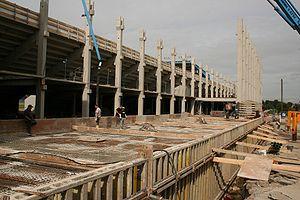
La SchücoArena est un stade de football situé à Bielefeld dans le Land de Rhénanie-du-Nord-Westphalie en Allemagne.